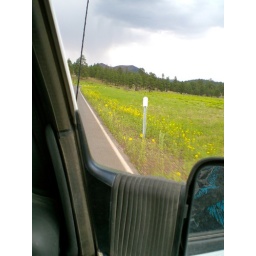
yellow flowers near the campground